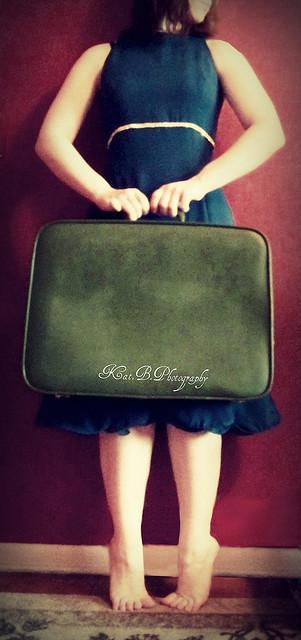
The back side of a pretty young woman holding a green piece of luggage.